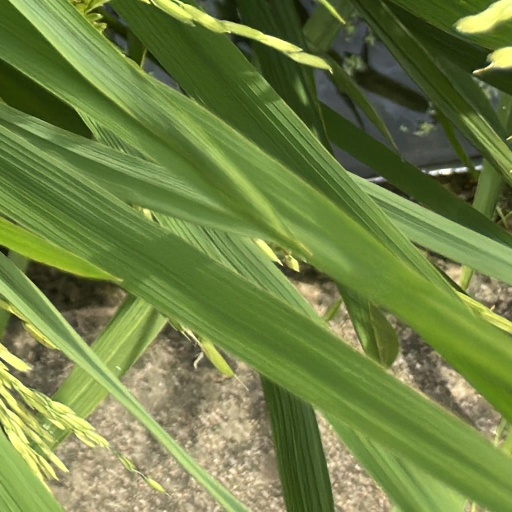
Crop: rice